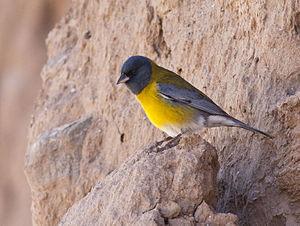
Catamarca est une province du nord-ouest de l'Argentine. Elle est entourée des provinces de Salta au nord, Tucumán et Santiago del Estero à l'est, Córdoba au sud-est, et La Rioja au sud. À l'ouest, elle est contiguë au Chili.
La province de Terre de Feu est une région administrative de l'Argentine située sur la grande île de la Terre de Feu, en Patagonie argentine. L'Argentine revendique le rattachement à la province des Malouines, de l'archipel de Géorgie du Sud-et-les Îles Sandwich du Sud et d'une partie de l'Antarctique. C'est la raison pour laquelle le nom complet de la région est « Terre de Feu, Antarctique et îles de l’Atlantique sud ».